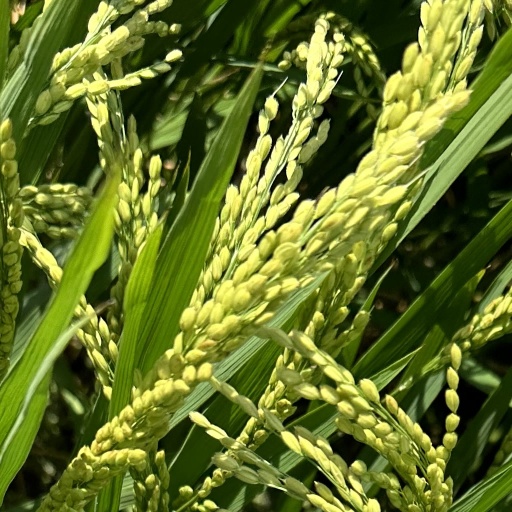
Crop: rice